Brooklyn Trust Company

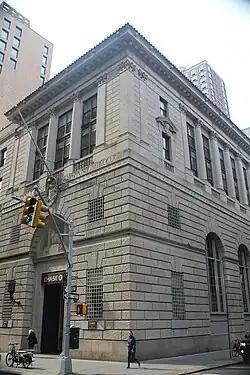
The Brooklyn Trust Company Building, the bank's former headquarters at 177 Montague Street in Brooklyn Heights

The Brooklyn Trust Company was a bank headquartered in New York City, United States. Chartered in the then-independent city of Brooklyn in 1866, the Brooklyn Trust Company originally offered trust management and estate management services but also functioned as a commercial bank. The Brooklyn Trust Company acquired over a dozen smaller banks throughout its existence, merging with the Manufacturers Trust Company in 1950.